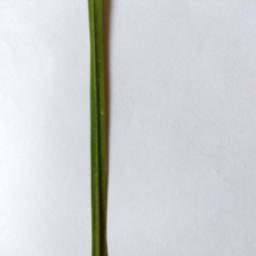
Label: Rice___Healthy